Yor-yor (film)

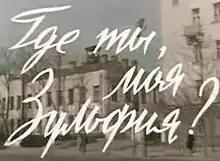
A screenshot from the movie (in Russian)

Yor-yor or Gde ty, moya Zulfiya? (transliteration of the Russian title of the film meaning "Where are You, My Zulfiya?") is a 1964 Uzbek comedy produced by Ali Hamroyev. The film is considered to be one of the best Uzbek comedies and has been dubbed the "national comedy."